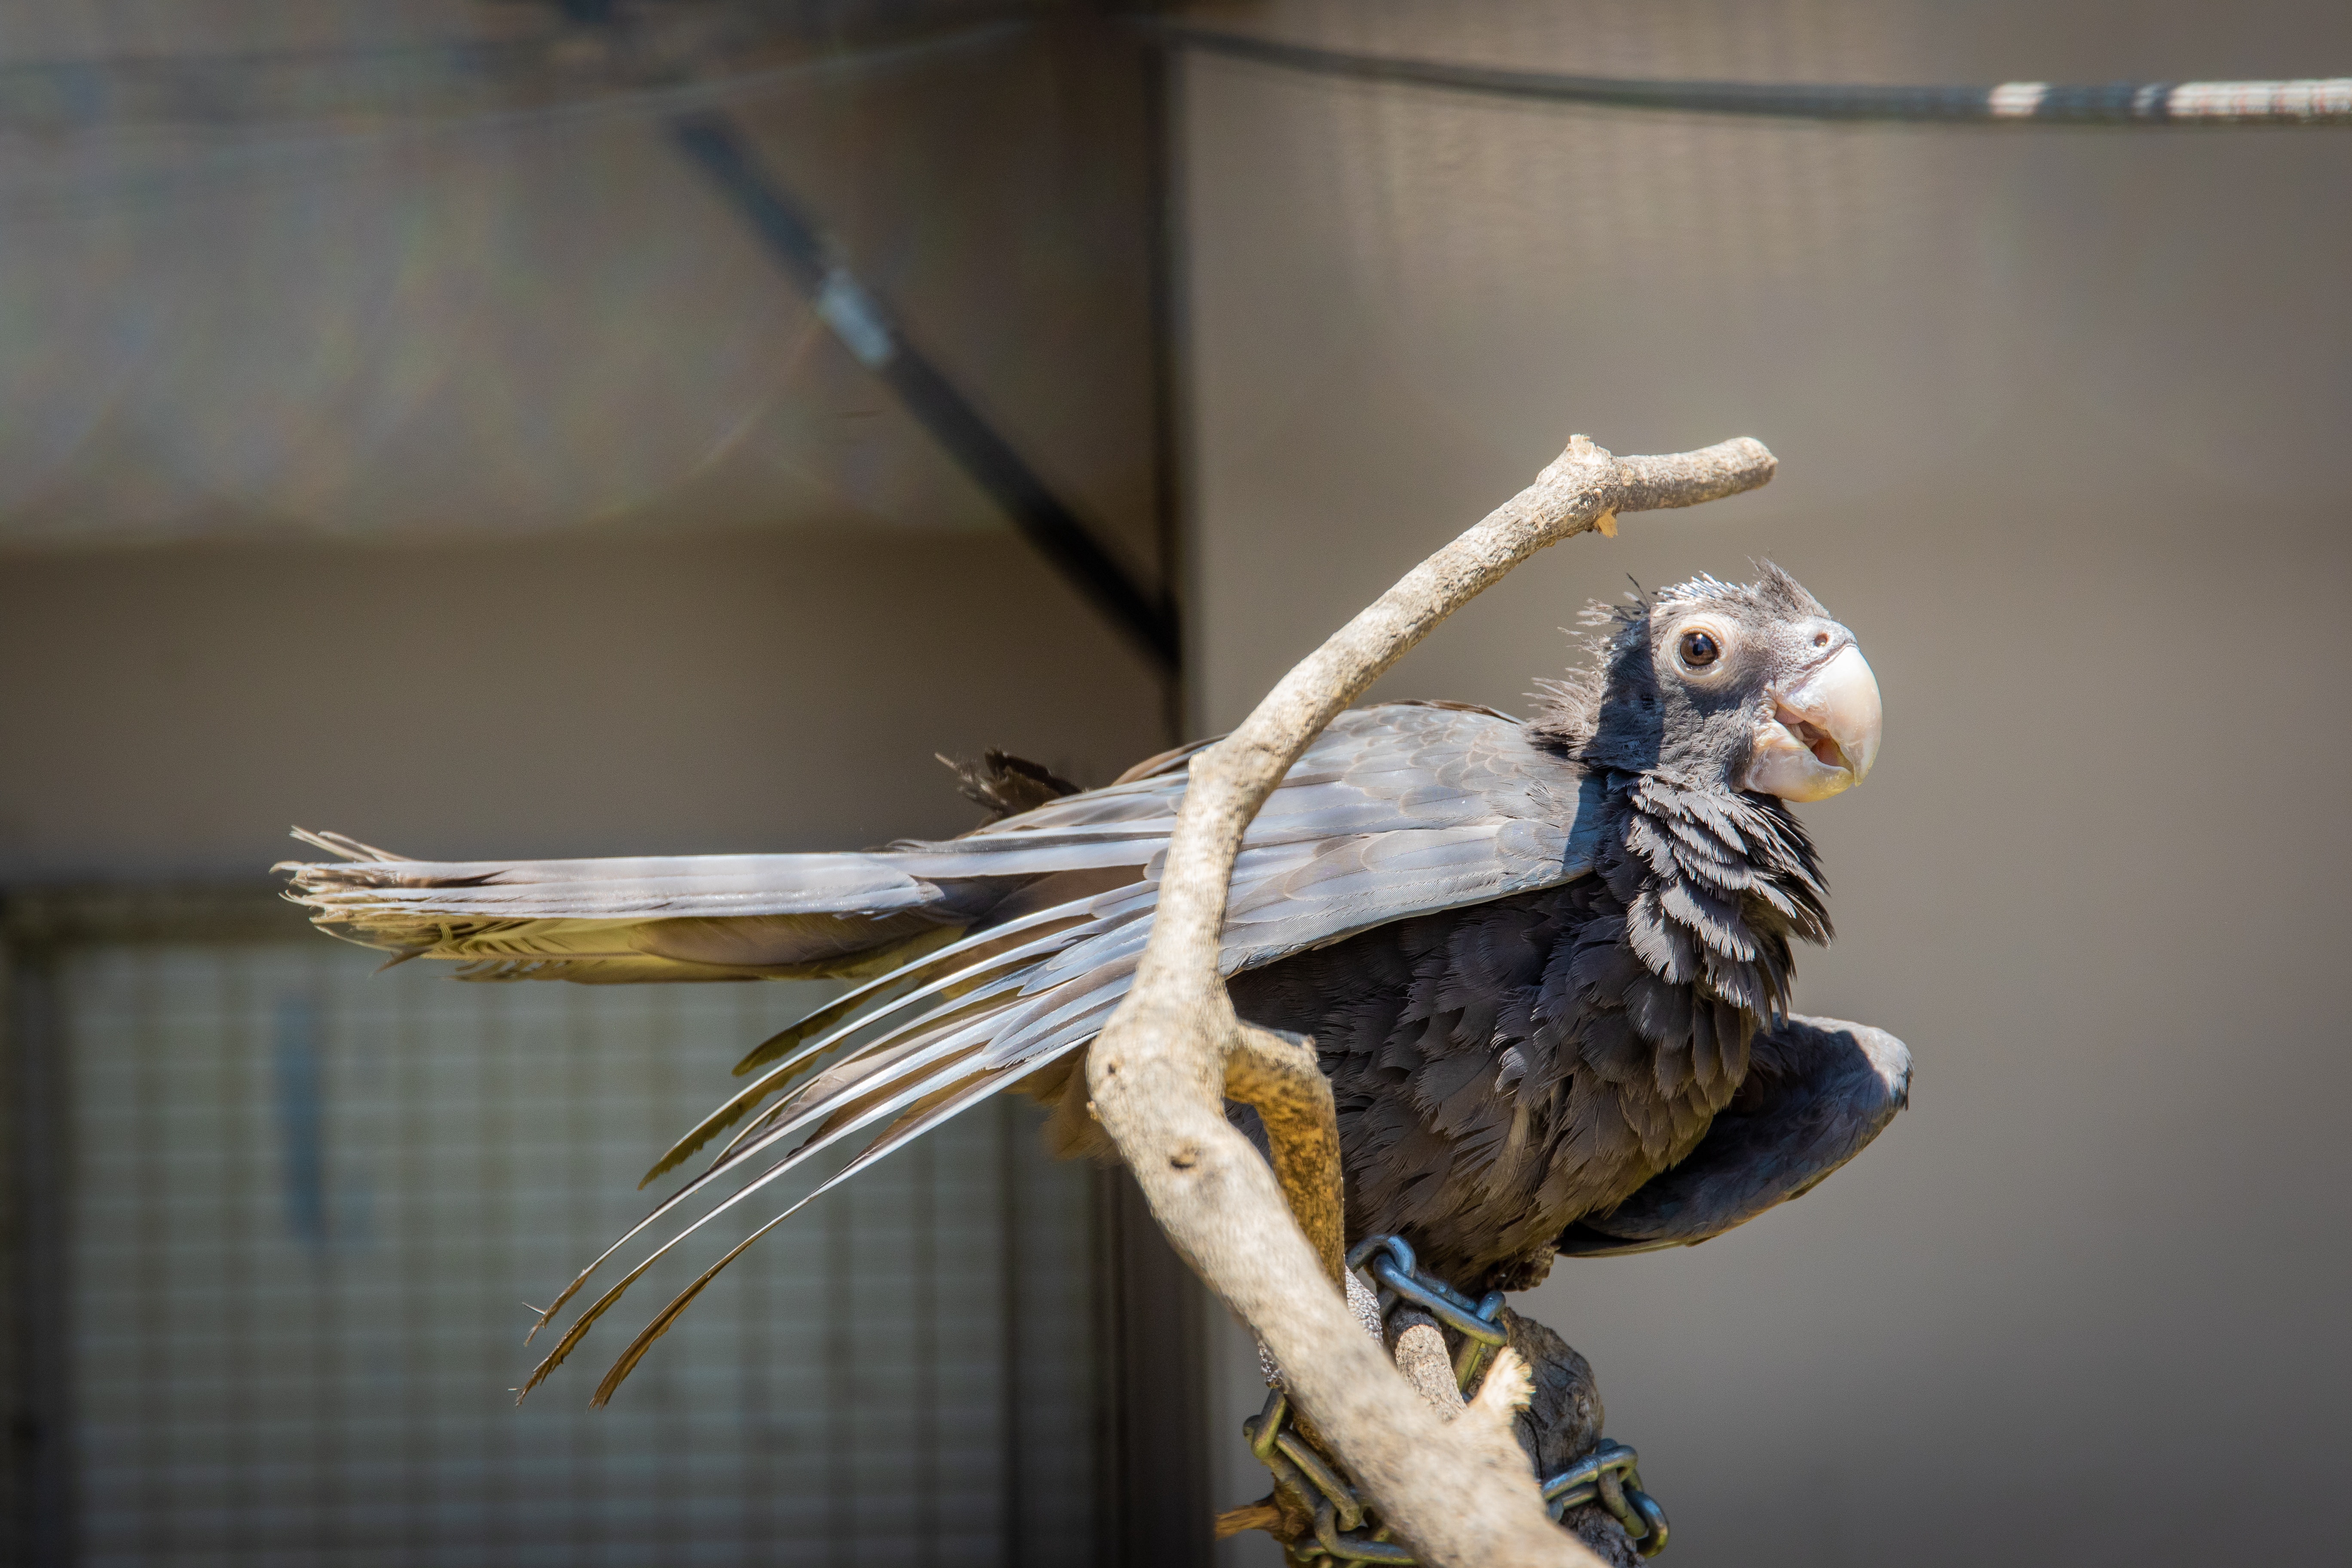
bird, beak, wing, feather, claw, tail, wood, zoo